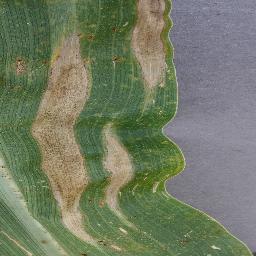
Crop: corn
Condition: (maize)_northern_blight